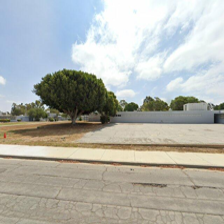
Label: streetView